Mickey Mouse (comic strip)

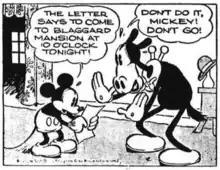
Mickey and Horace Horsecollar from the "Mickey Mouse" daily strip; created by Floyd Gottfredson and published December 1932

Mickey Mouse is an American newspaper comic strip by the Walt Disney Company featuring Mickey Mouse and is the first published example of Disney comics. The strip debuted on January 13, 1930, and ran until July 29, 1995. It was syndicated by King Features Syndicate until 1990, when Disney switched to Creators Syndicate, which distributed the strip until 2014 (in reruns after 1995).